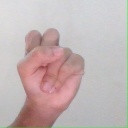
अक्षर: स